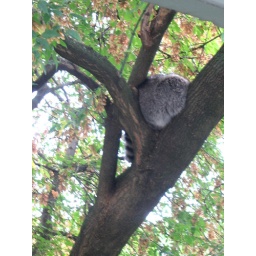
This raccoon slept in the tree outside our third-floor window all day.